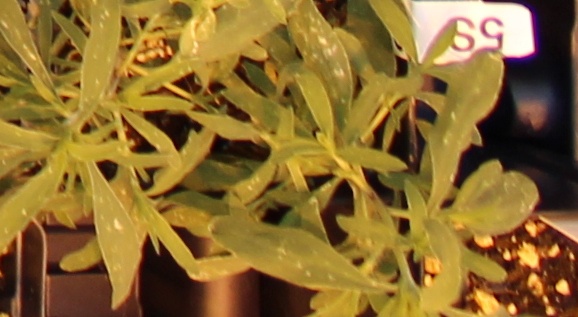
Label: Kochia